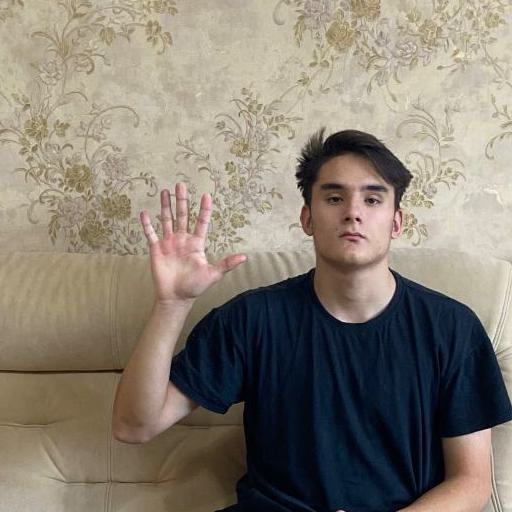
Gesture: palm